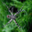
Label: spider